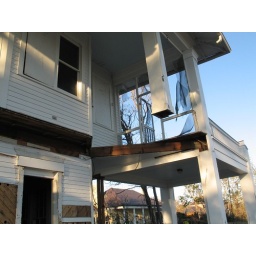
this is the window above where the front porch was. this window looks into the old master bedroom